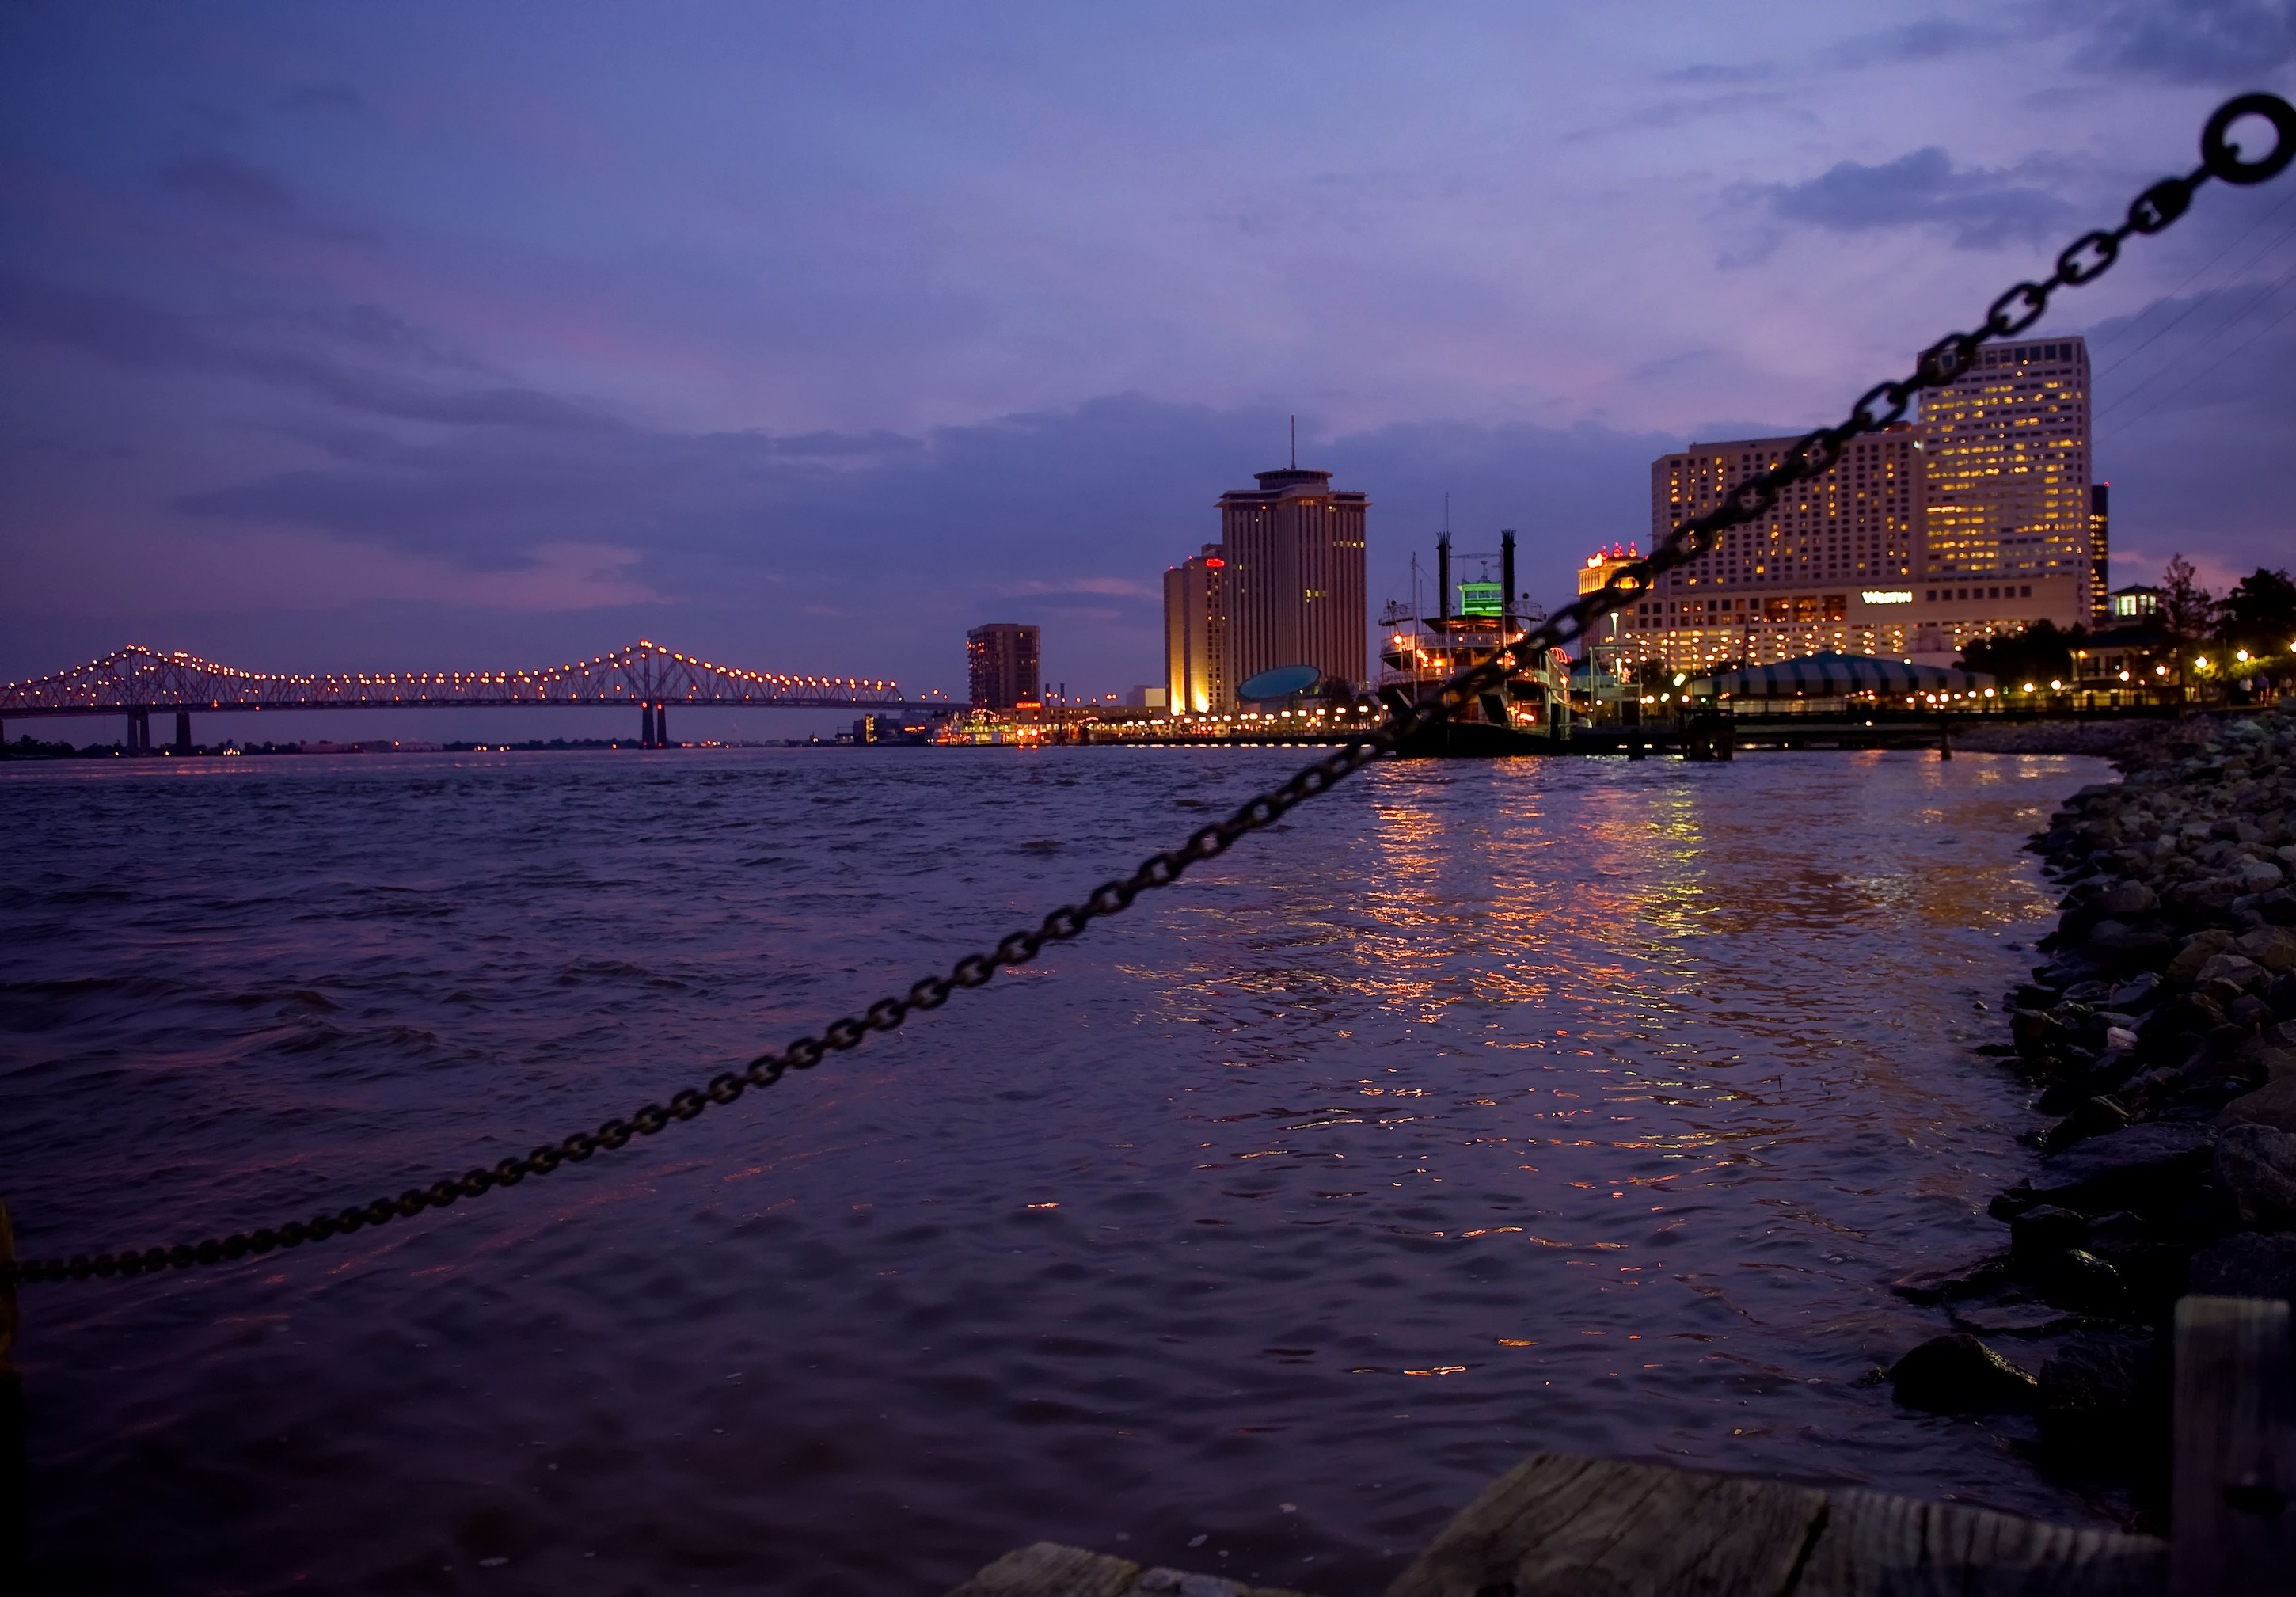
sea, coast, horizon, architecture, sky, sunrise, sunset, skyline, night, morning, dawn, city, urban, river, cityscape, dusk, evening, reflection, bay, clouds, buildings, reflections, cities, new orleans, louisiana, mississippi river